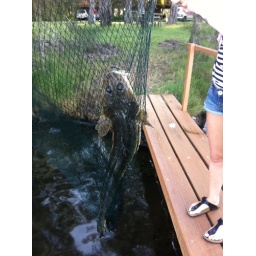
And the first fish caught is a flatty, but probably too small, so he's back in the river now